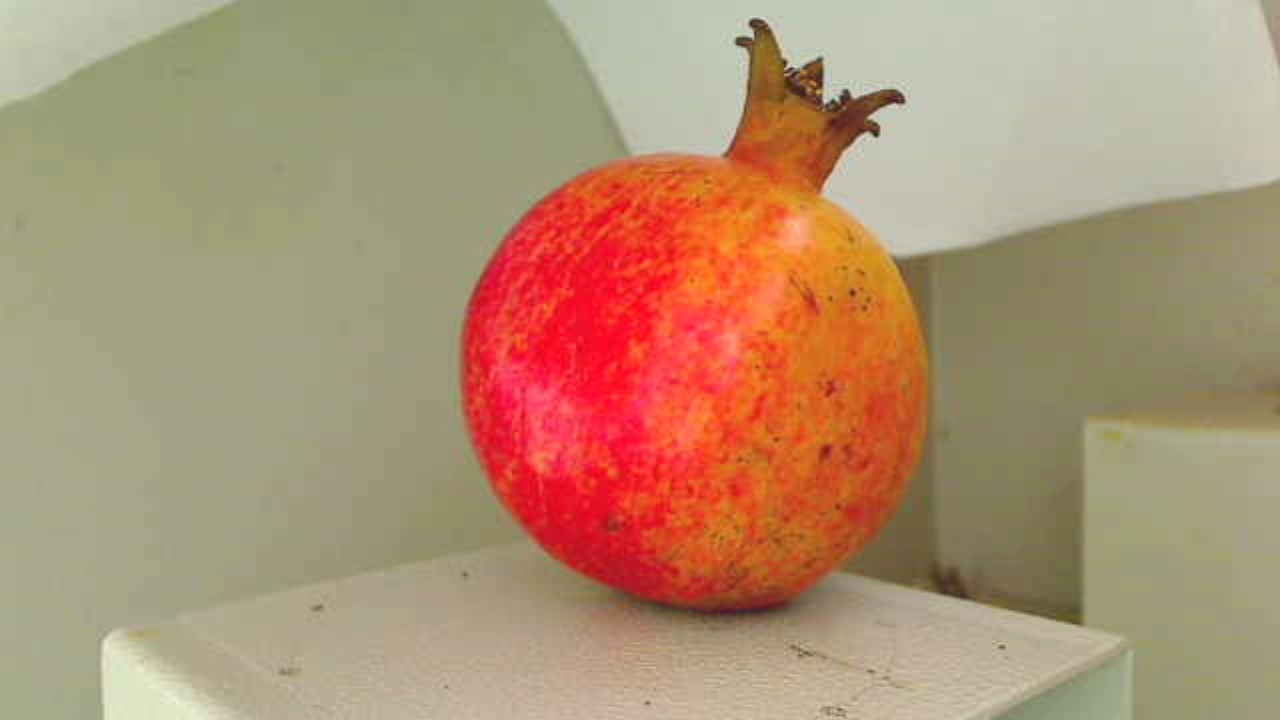
Grade: grade-3
Quality: quality-3